Tor Bremer

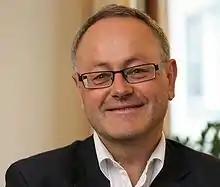
Tor Bremer

Tor Bremer (born 9 February 1955) is a Norwegian politician from Luster in Sogn og Fjordane municipality. He was deputy mayor of the municipality from 2003-2007 for the Arbeiderpartiet. At the 2009 Norwegian parliamentary election, he was the second candidate for Ap in Sogn og Fjordane.